Central African Republic Civil War

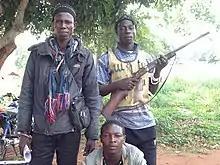
Militia groups called Anti-balaka formed to fight against Séléka and its succeeding rebel militias.

On 27 January, Séléka leaders left Bangui under the escort of Chadian peacekeepers. The aftermath of Djotodia's presidency was said to be without law, a functioning police and courts leading to a wave of violence against Muslims.